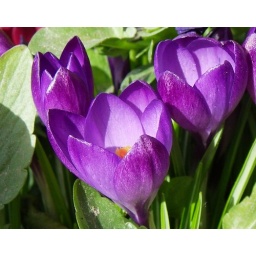
These crocus sneaked up in a pot outside my door when my back was turned ;0)